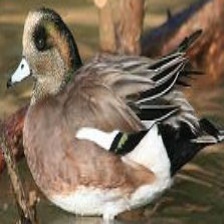
Species: AMERICAN WIGEON
Scientific name: MARECA AMERICANA
ImageNet parent category: drake